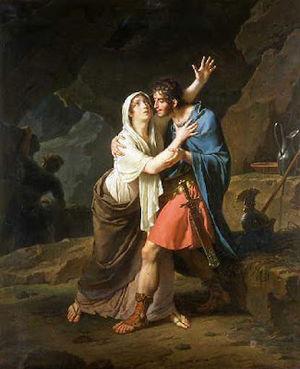
Éponine est une Gauloise de la tribu des Lingons ayant vécu au Iᵉʳ siècle. Elle soutint son mari Julius Sabinus dans sa lutte contre les Romains. Défait par les Séquanes alliés des Romains. Sabinus se cache alors dans une grotte pour échapper aux poursuites. Après neuf ans de clandestinité, durant lesquelles Éponine aura mis au monde leurs jumeaux, Sabinus est trahi et découvert. Il sera mis à mort par les Romains malgré les supplications d'Éponine. Cette dernière demandera à l'Empereur à partager le sort de son défunt époux.
Julius Sabinus est un chef lingon qui participa aux côtés de Gaius Julius Civilis à la Révolte de 69-70. Il sera défait par les légions d'Appius Annius Gallus et les Séquanes. Après 9 ans de clandestinité passés à vivre caché dans une grotte, Sabinus est trahi et découvert. Il sera mis à mort malgré les supplications d'Éponine, sa femme avec qui il avait eu deux enfants.
La Marne est une rivière française située à l'est du bassin parisien et longue de 514,26 km. Elle représente à ce titre la plus grande rivière de France. C'est le principal affluent de la Seine : elle prend sa source sur le plateau de Langres, à Balesmes-sur-Marne et se jette dans la Seine entre Charenton-le-Pont et Alfortville dans le quartier de Conflans-l'Archevêque. Son nom est intégré à celui de quatre départements français.